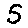
Label: 5